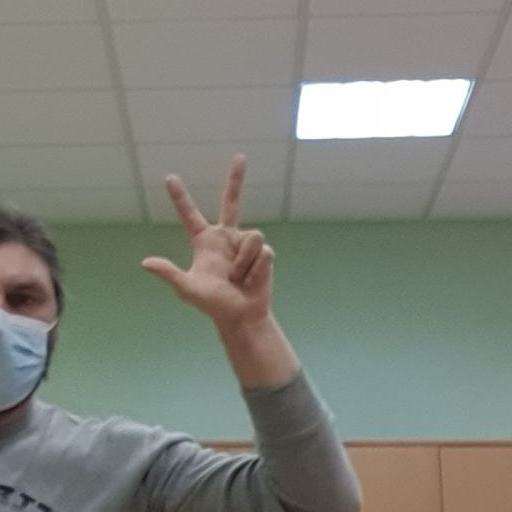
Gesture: three2